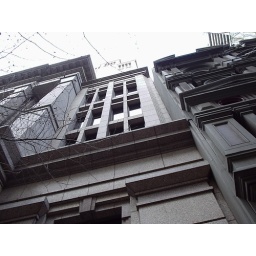
333 Collins St, Melbourne. 333 is a new building, built over an old one. Next door is an original building